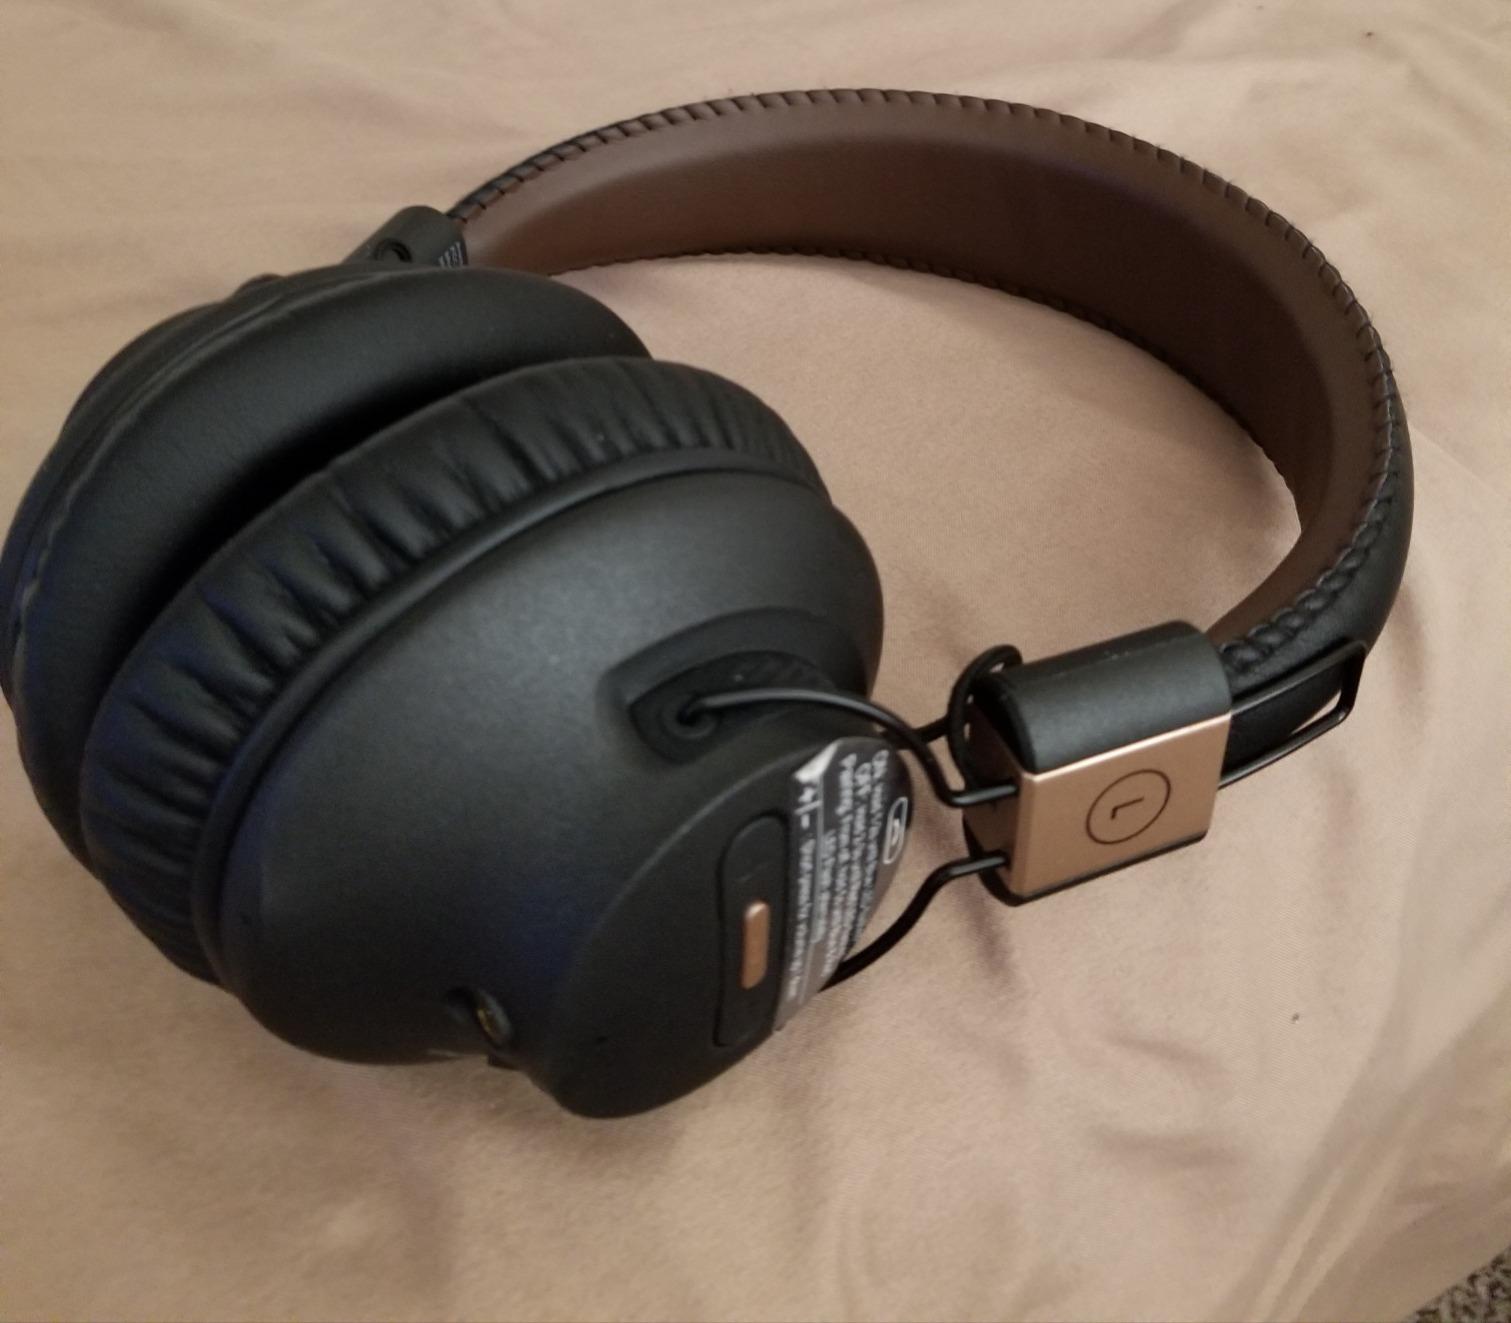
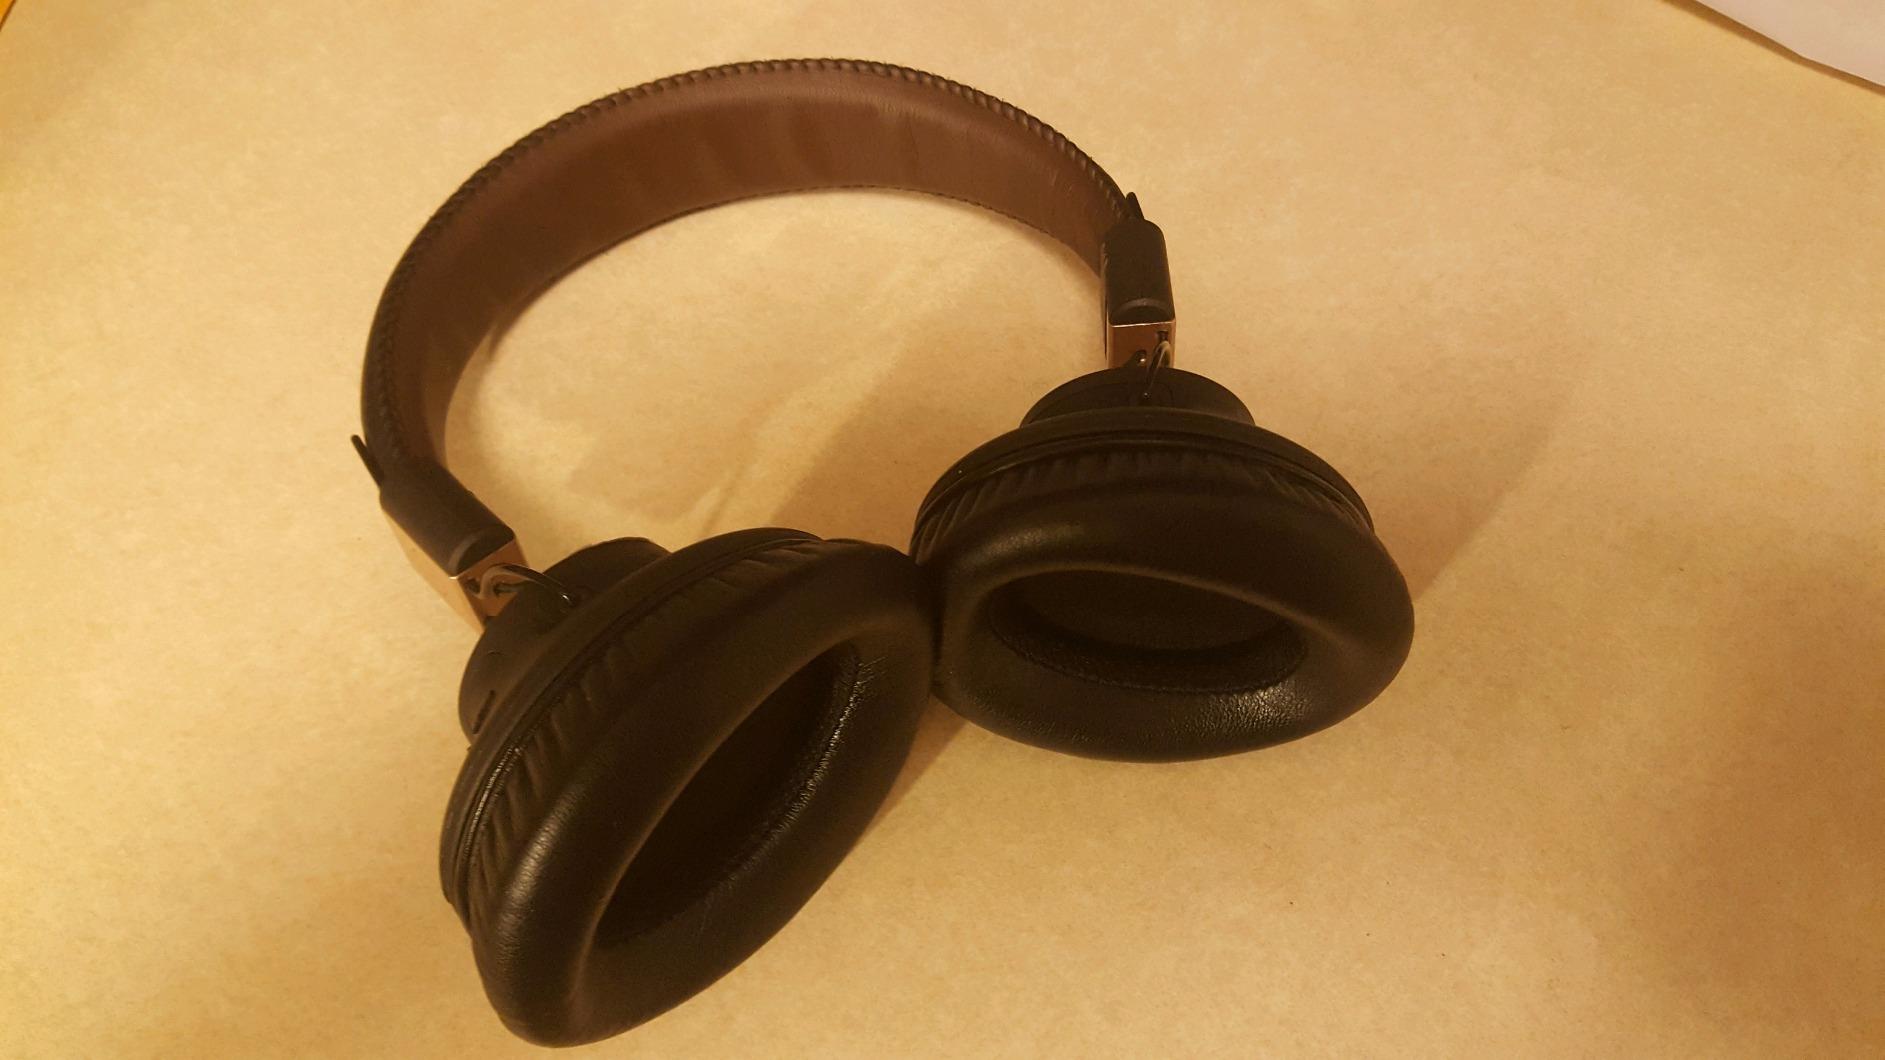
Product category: headphones
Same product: yes